Water polo at the 1962 Asian Games

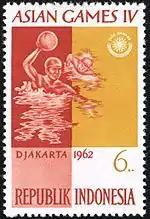
Water polo on a stamp of Indonesia

Water polo was contested only for men at the 1962 Asian Games in Jakarta, Indonesia from 28 August to 1 September 1962 at the Senayan Swimming Stadium.